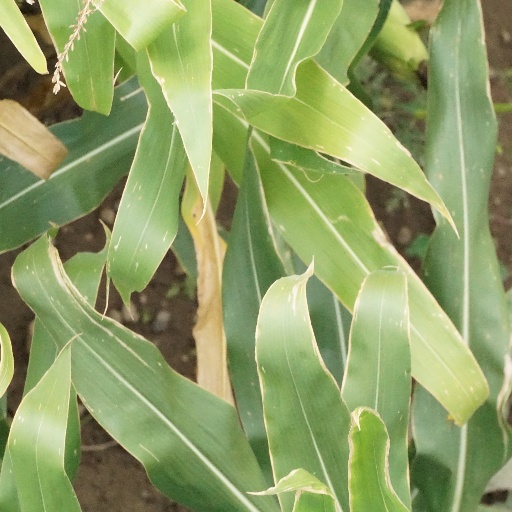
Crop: maize; corn